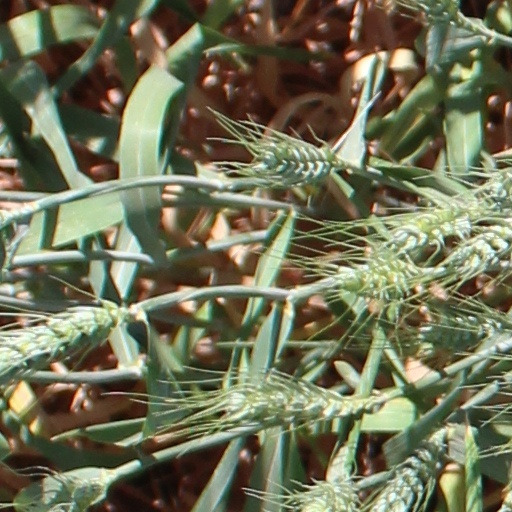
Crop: wheat